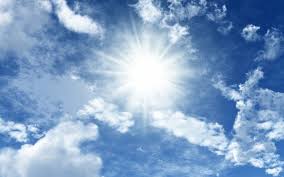
Weather: sun or clear